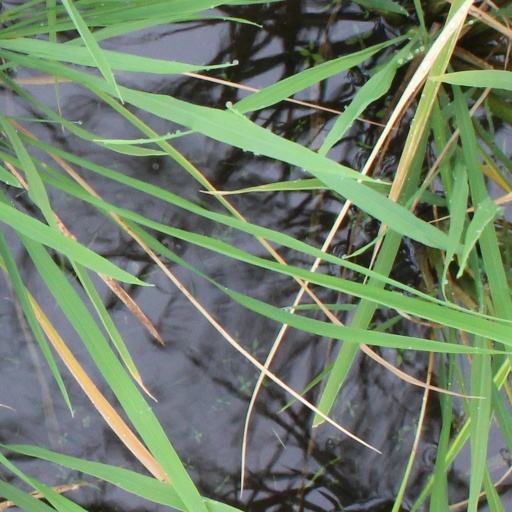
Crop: rice